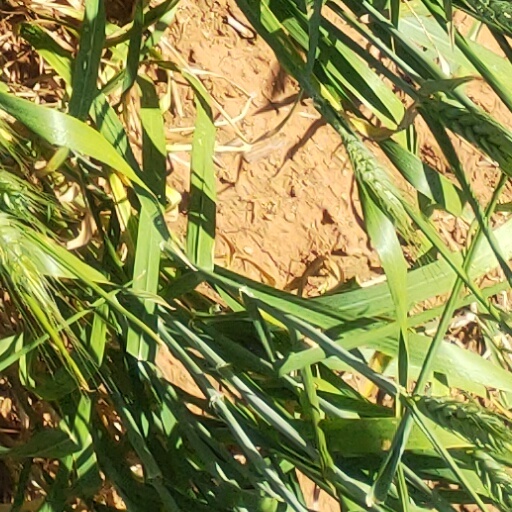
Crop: wheat